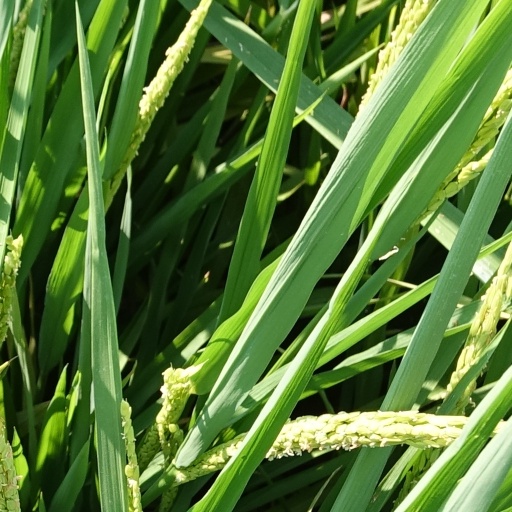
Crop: rice